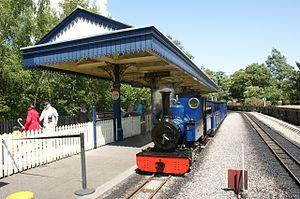
Les jardins d'Exbury sont situés dans le village d'Exbury dans le Hampshire, en Angleterre. Ils appartiennent à une branche anglaise de la famille Rothschild. Les jardins se trouvent à l'est de Beaulieu, de l'autre côté de la rivière du même nom, et sont accessibles via Bucklers Hard, au sein du parc national New Forest.